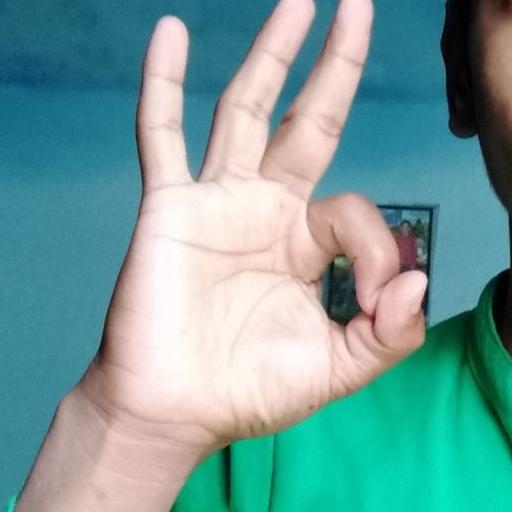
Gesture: ok